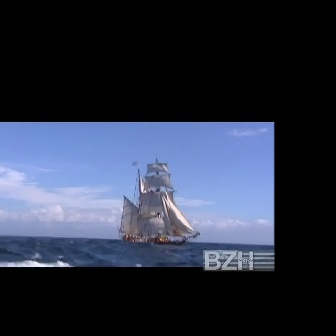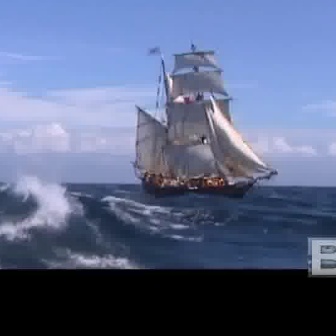
  Please identify the target specified by the bounding box [116,162,199,246] in the first image and locate it in the second image. Return the coordinates in [x_min,y_min,x_max,y_max] format.
Answer: [129,49,277,197]